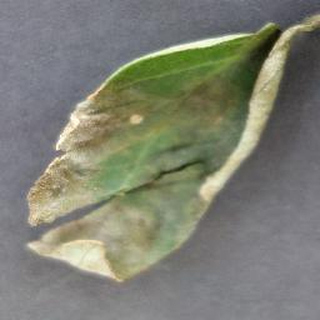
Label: tomato_late_blight